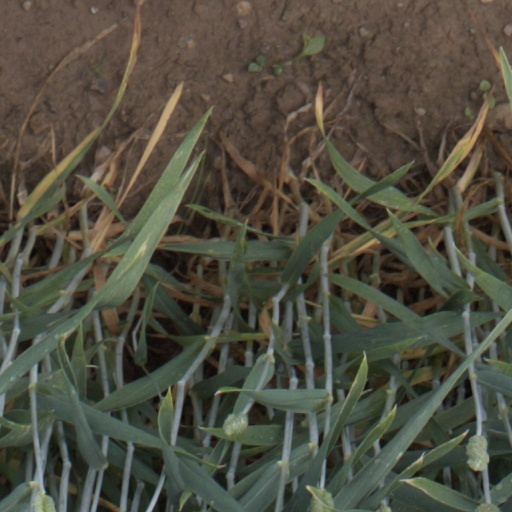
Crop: wheat